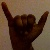
The image shows a hand gesture representing the letter 'Y' in Indian Sign Language.